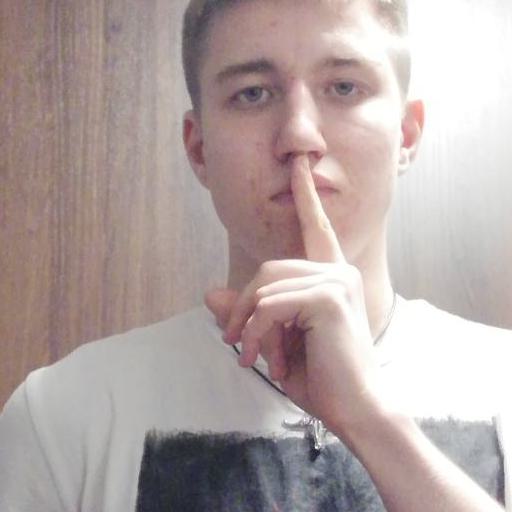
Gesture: mute